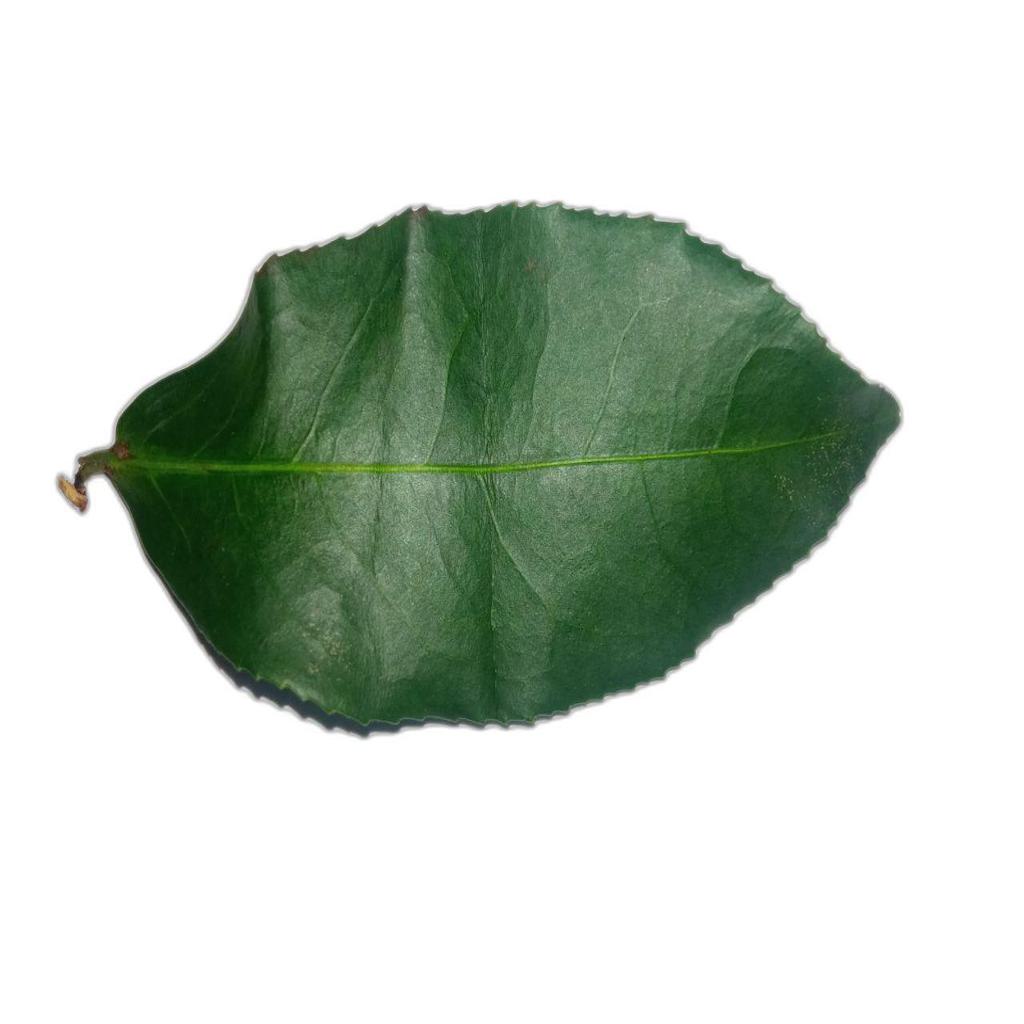
Label: Healthy